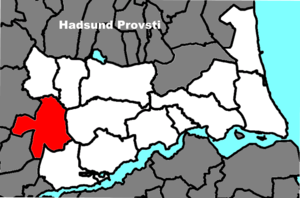
Vebbestrup Sogn
Vebbestrup Sogns beliggenhed i Hadsund Provsti.
Sognets beliggenhed i Hadsund Provsti.
Vebbestrup Sogn er et sogn i Hadsund Provsti. Sognet ligger i Mariagerfjord Kommune; indtil Kommunalreformen i 1970 lå det i Hindsted Herred. I Vebbestrup Sogn ligger Vebbestrup Kirke.